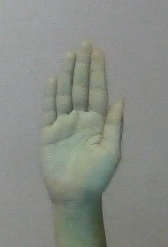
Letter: seen